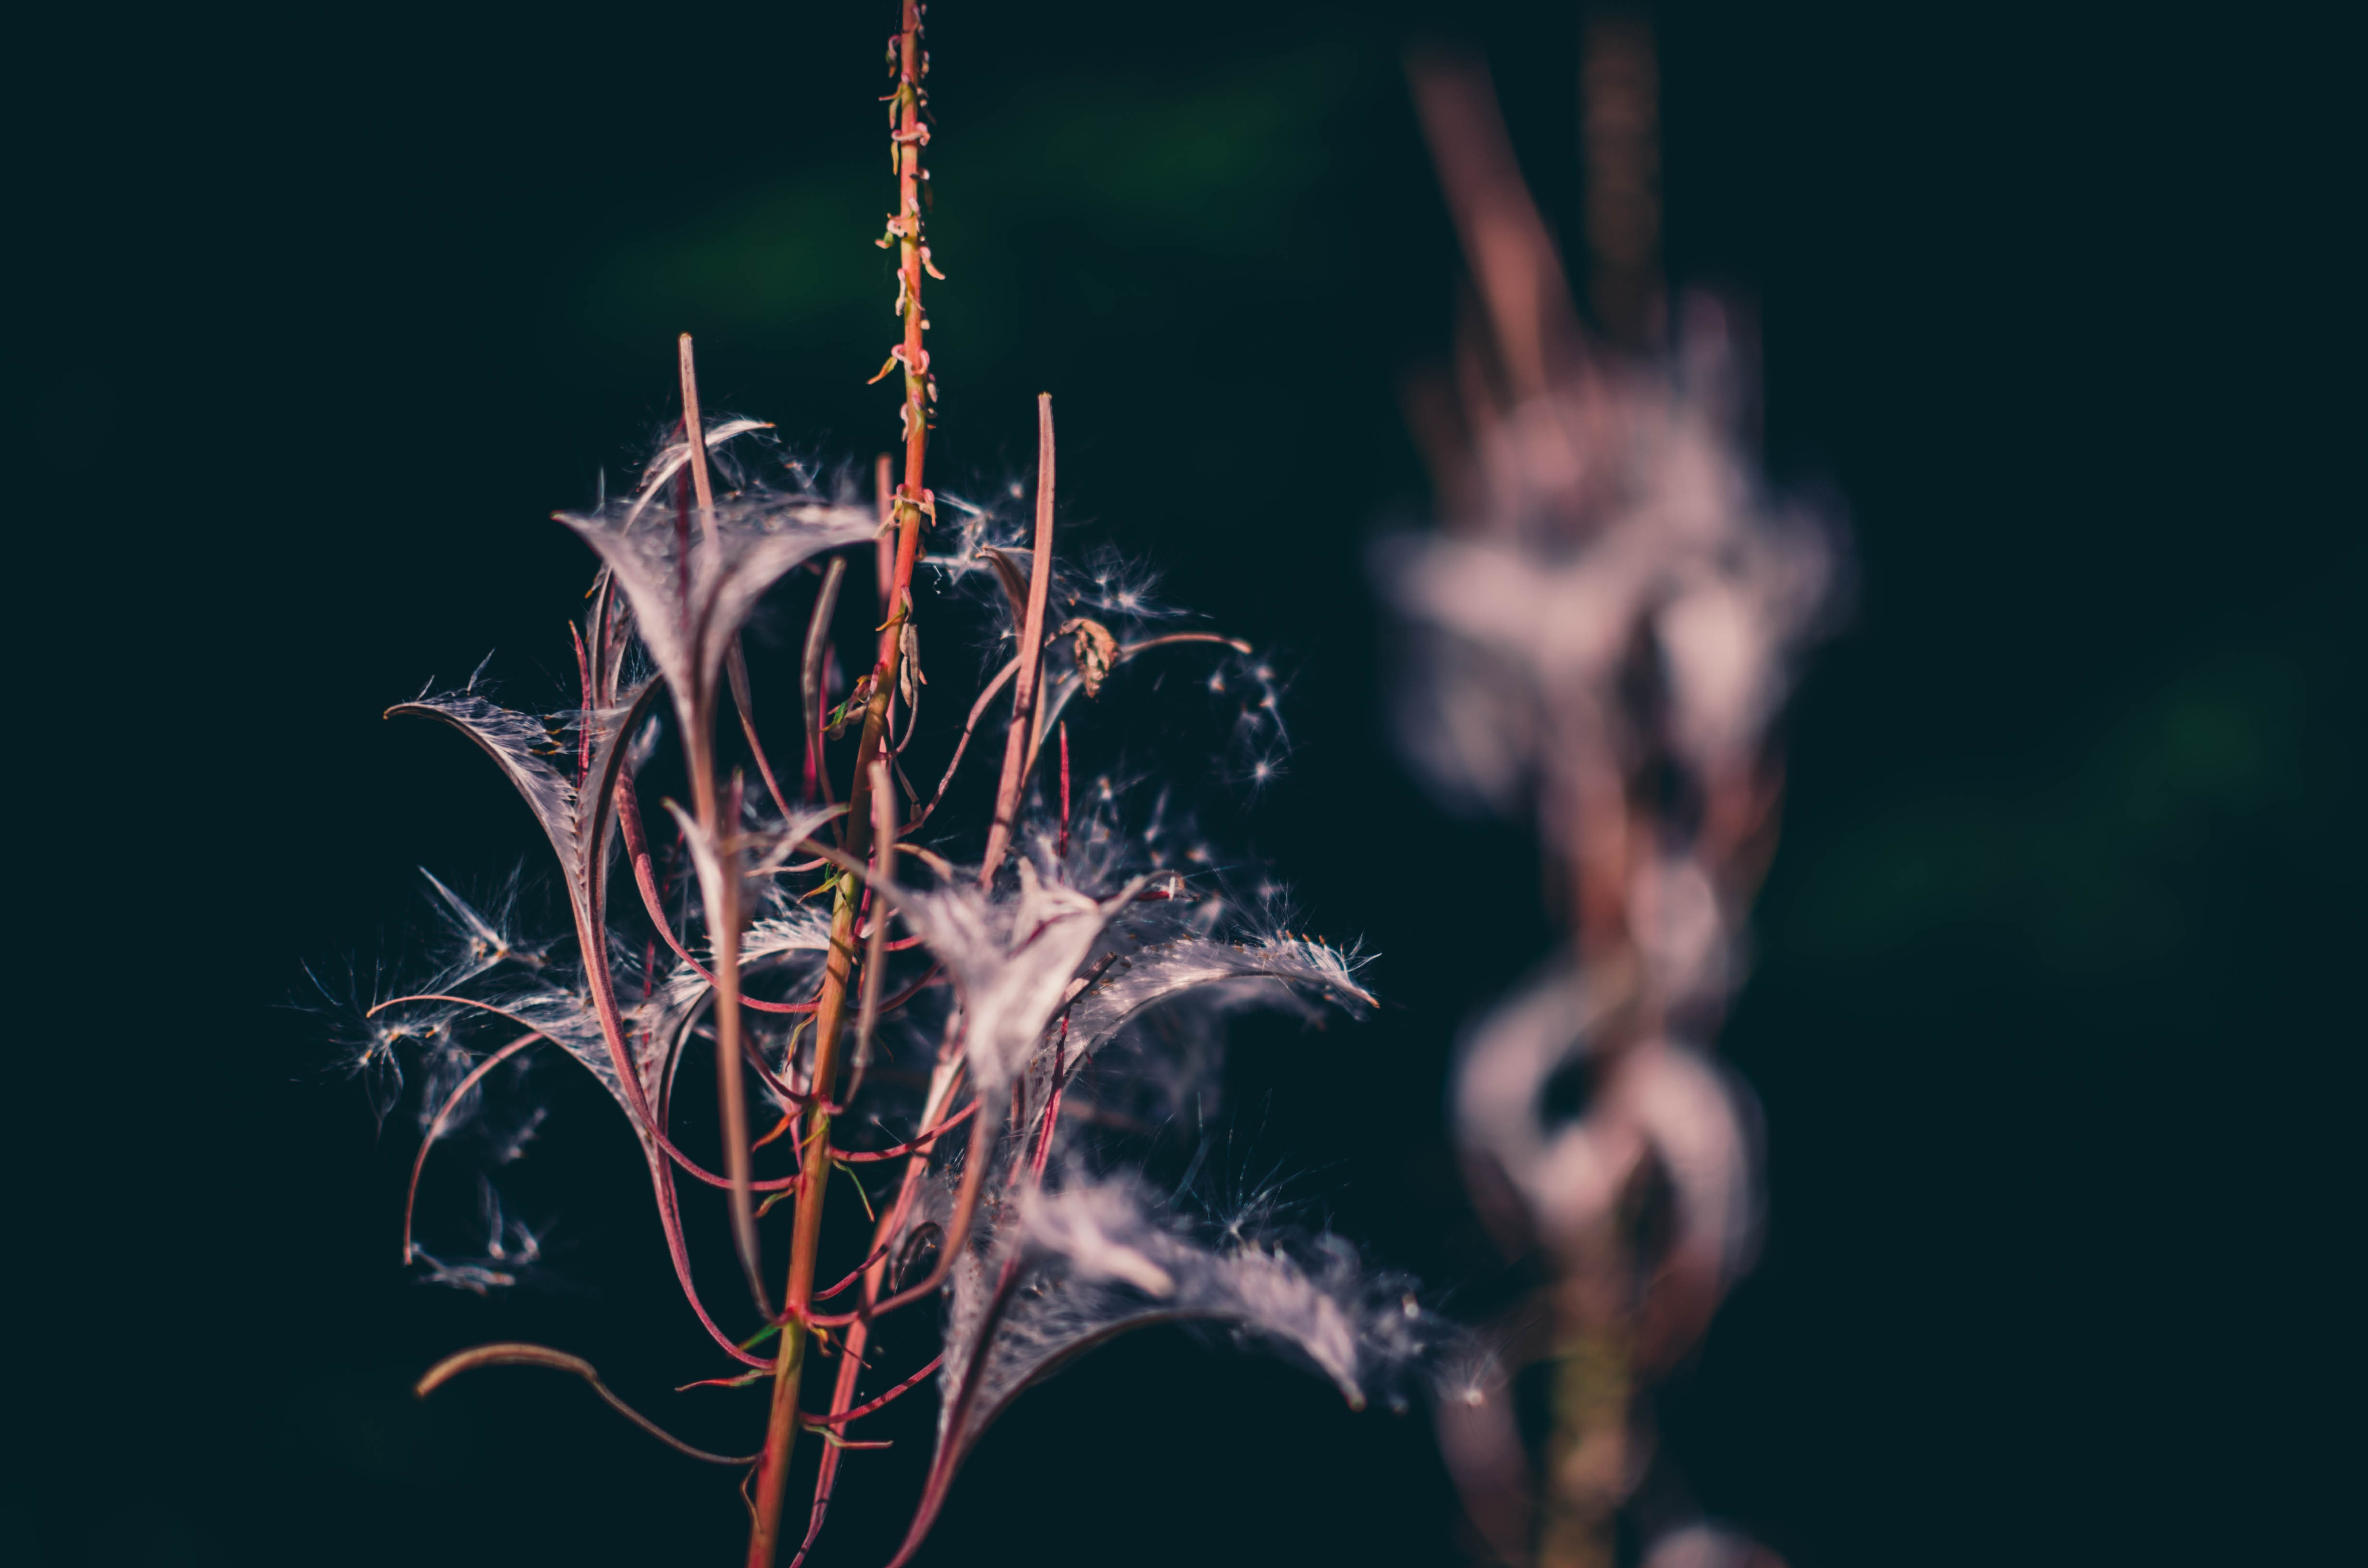
branch, light, plant, night, photography, sunlight, leaf, flower, darkness, lighting, flora, wildflower, flowers, weeds, macro photography